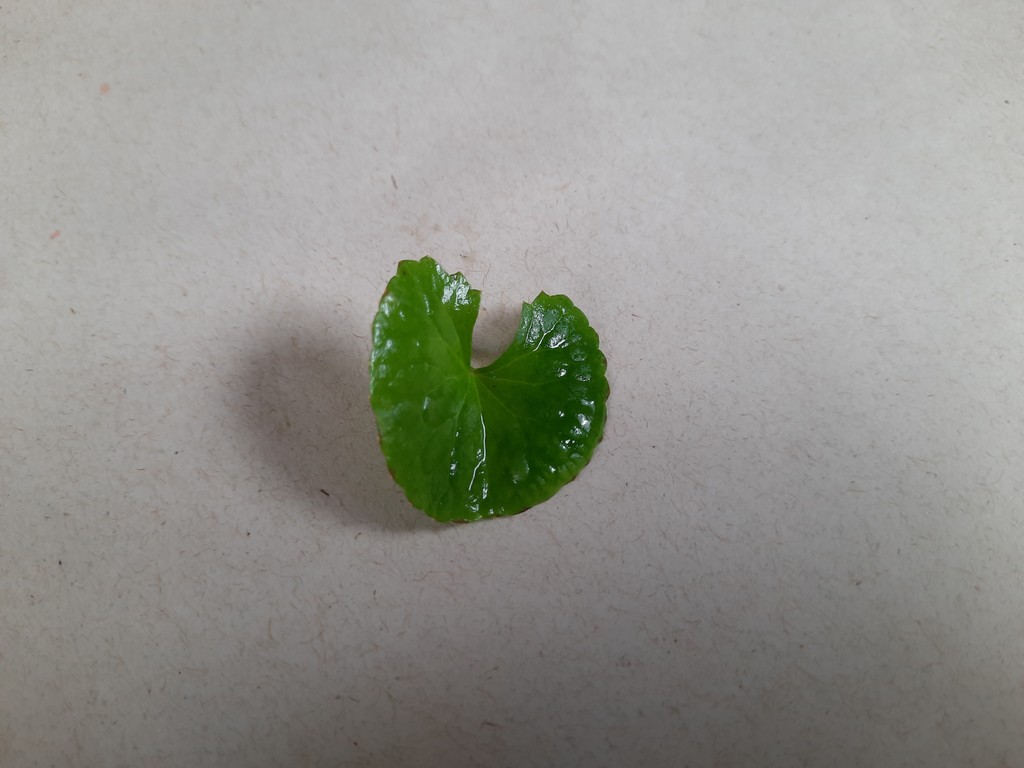
Label: Healthy